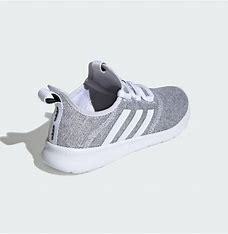
Brand: Adidas
Model: Cloudfoam Pure 2